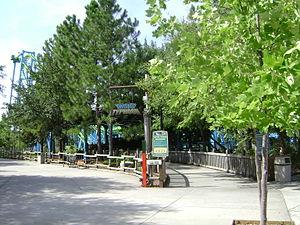
Wild Adventures est un parc à thèmes et un parc zoologique situé à 8 kilomètres de Valdosta, en Géorgie, aux États-Unis. Il est dirigé par Herschend Family Entertainment Corporation.